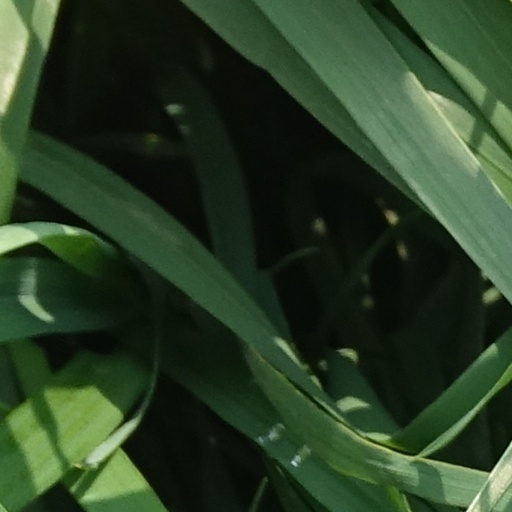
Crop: wheat